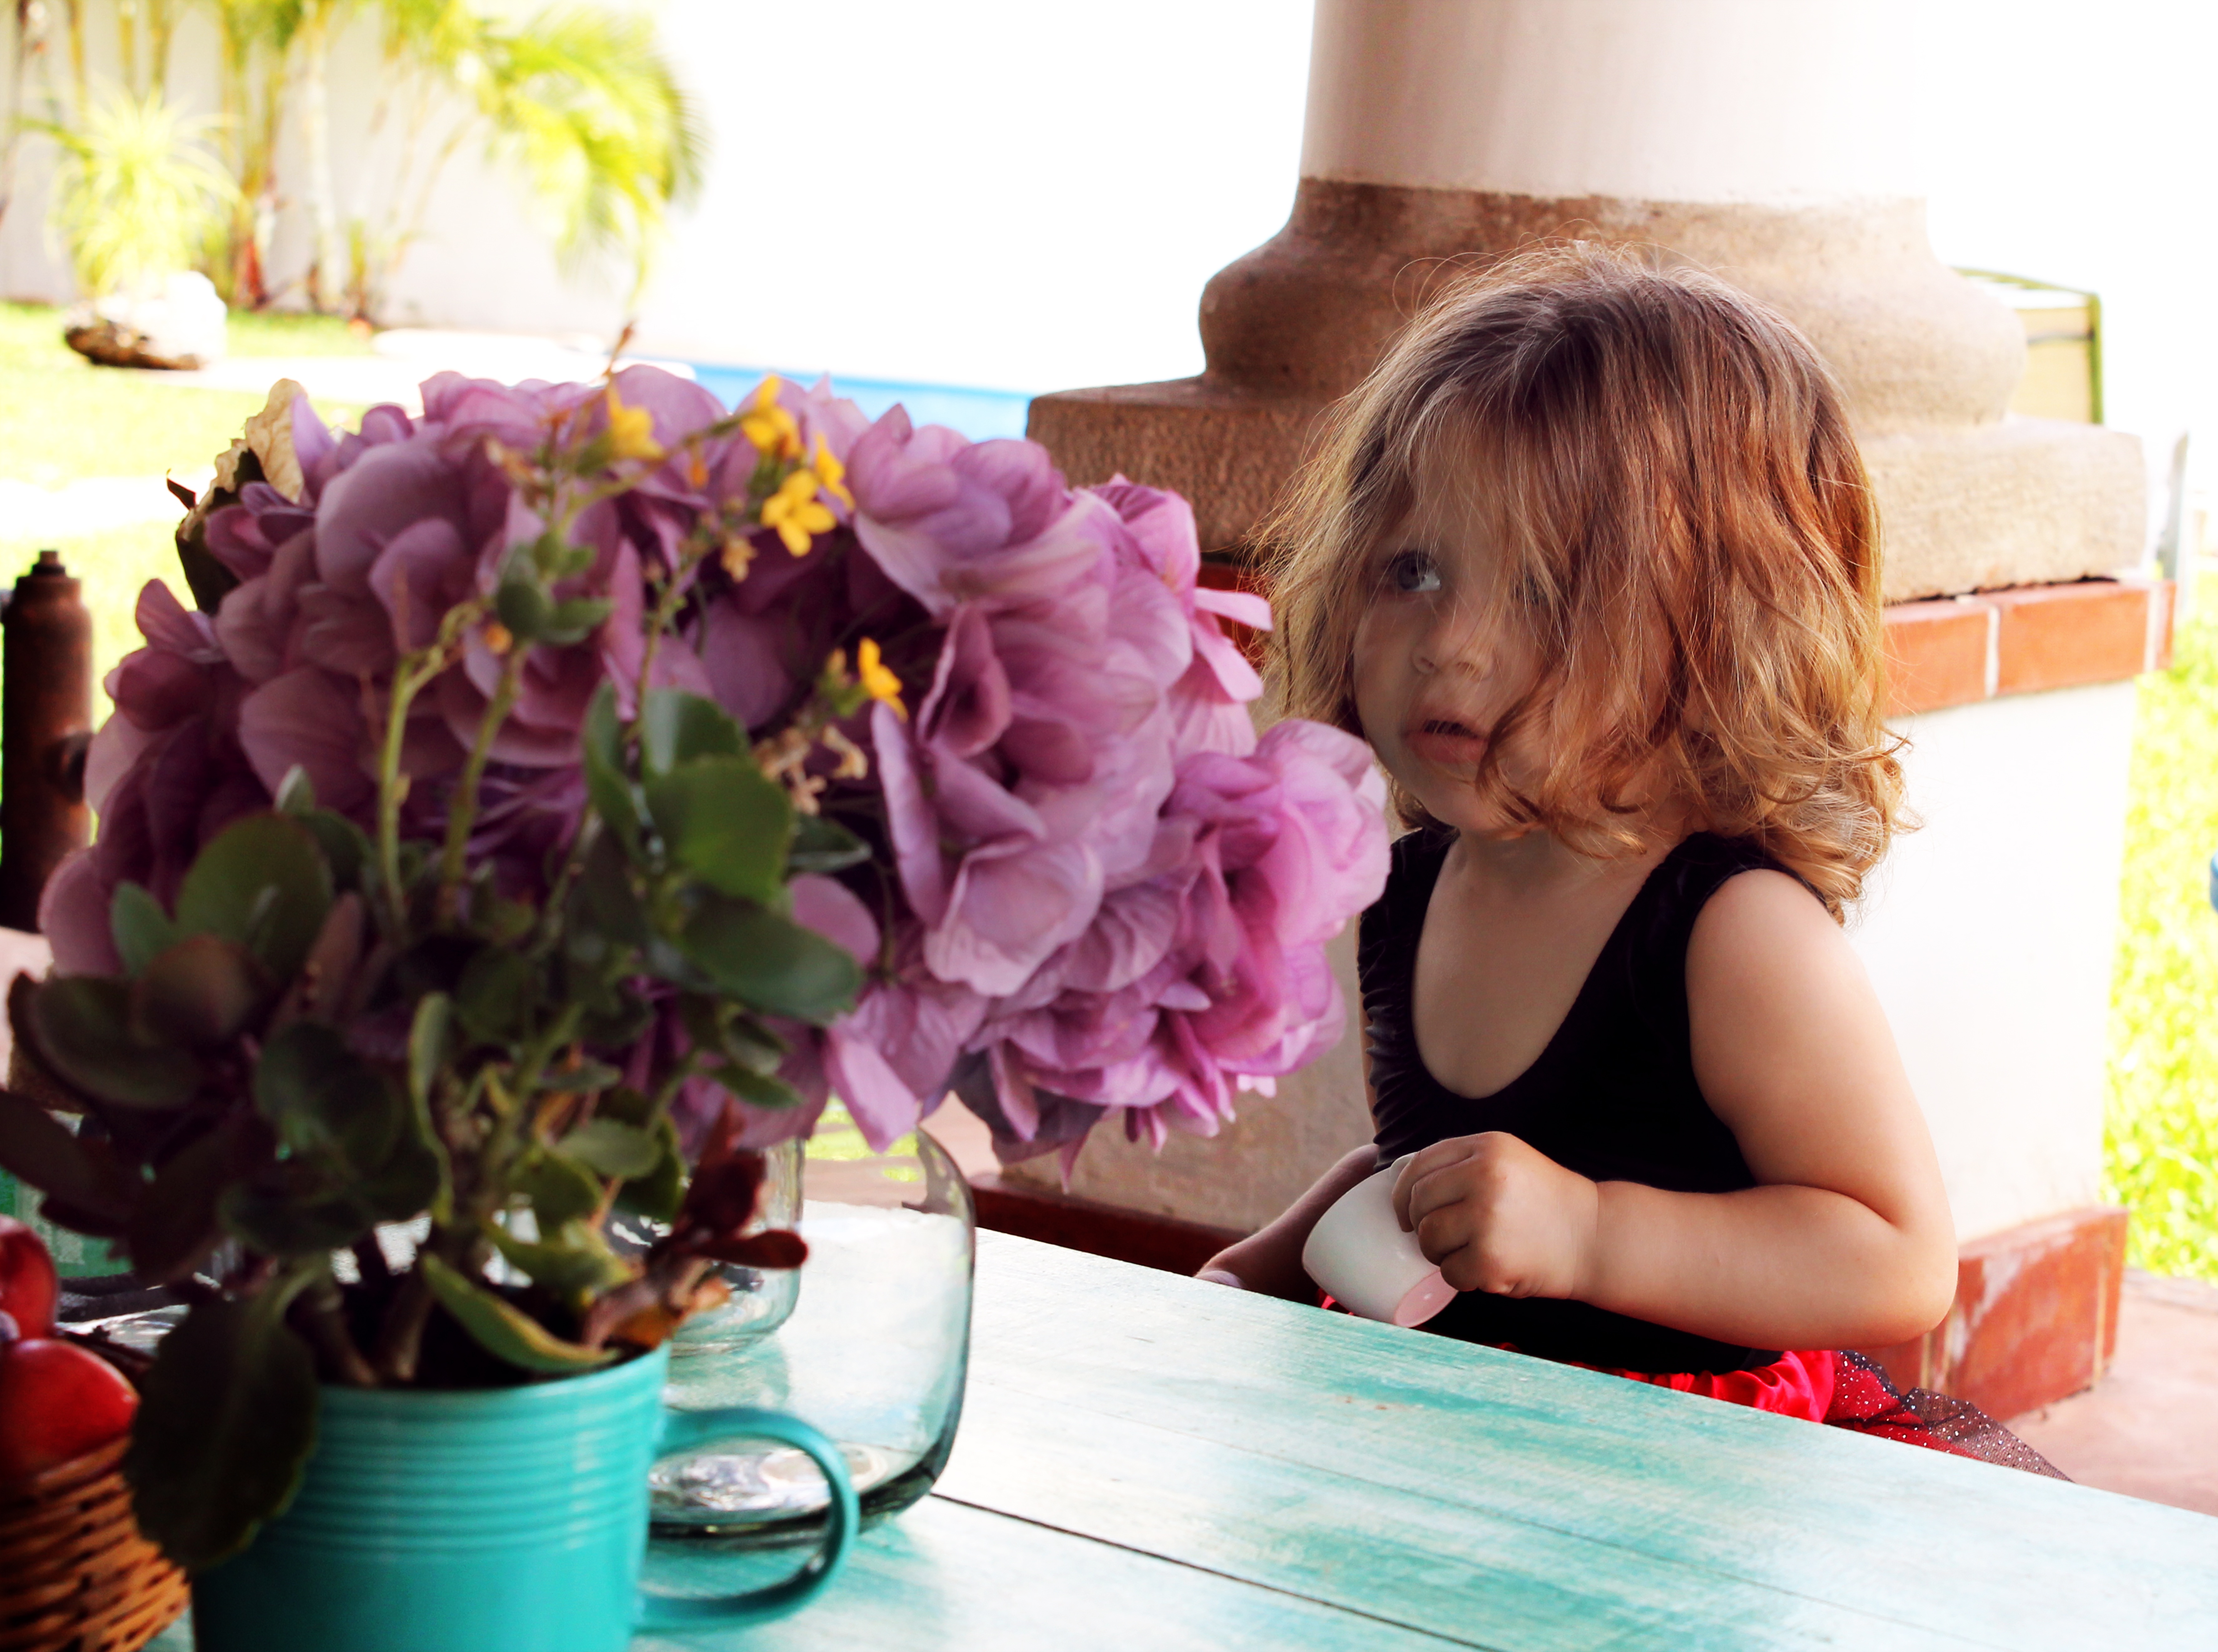
girl, play, flower, purple, spring, color, baby, flowers, dress, rosa, nice, tender, floristry, floral design, flower arranging